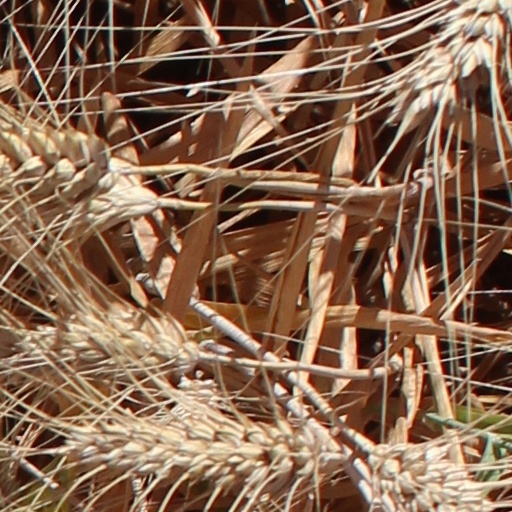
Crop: wheat